2014 Acrobatic Gymnastics World Championships

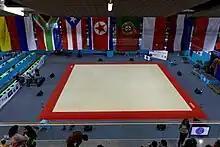

The 24th World Acrobatic Gymnastics Championships were held in Levallois-Perret, France at the Palais des Sports Marcel-Cerdan from 10 July to 12 July 2014. 21 countries took part in the competition.